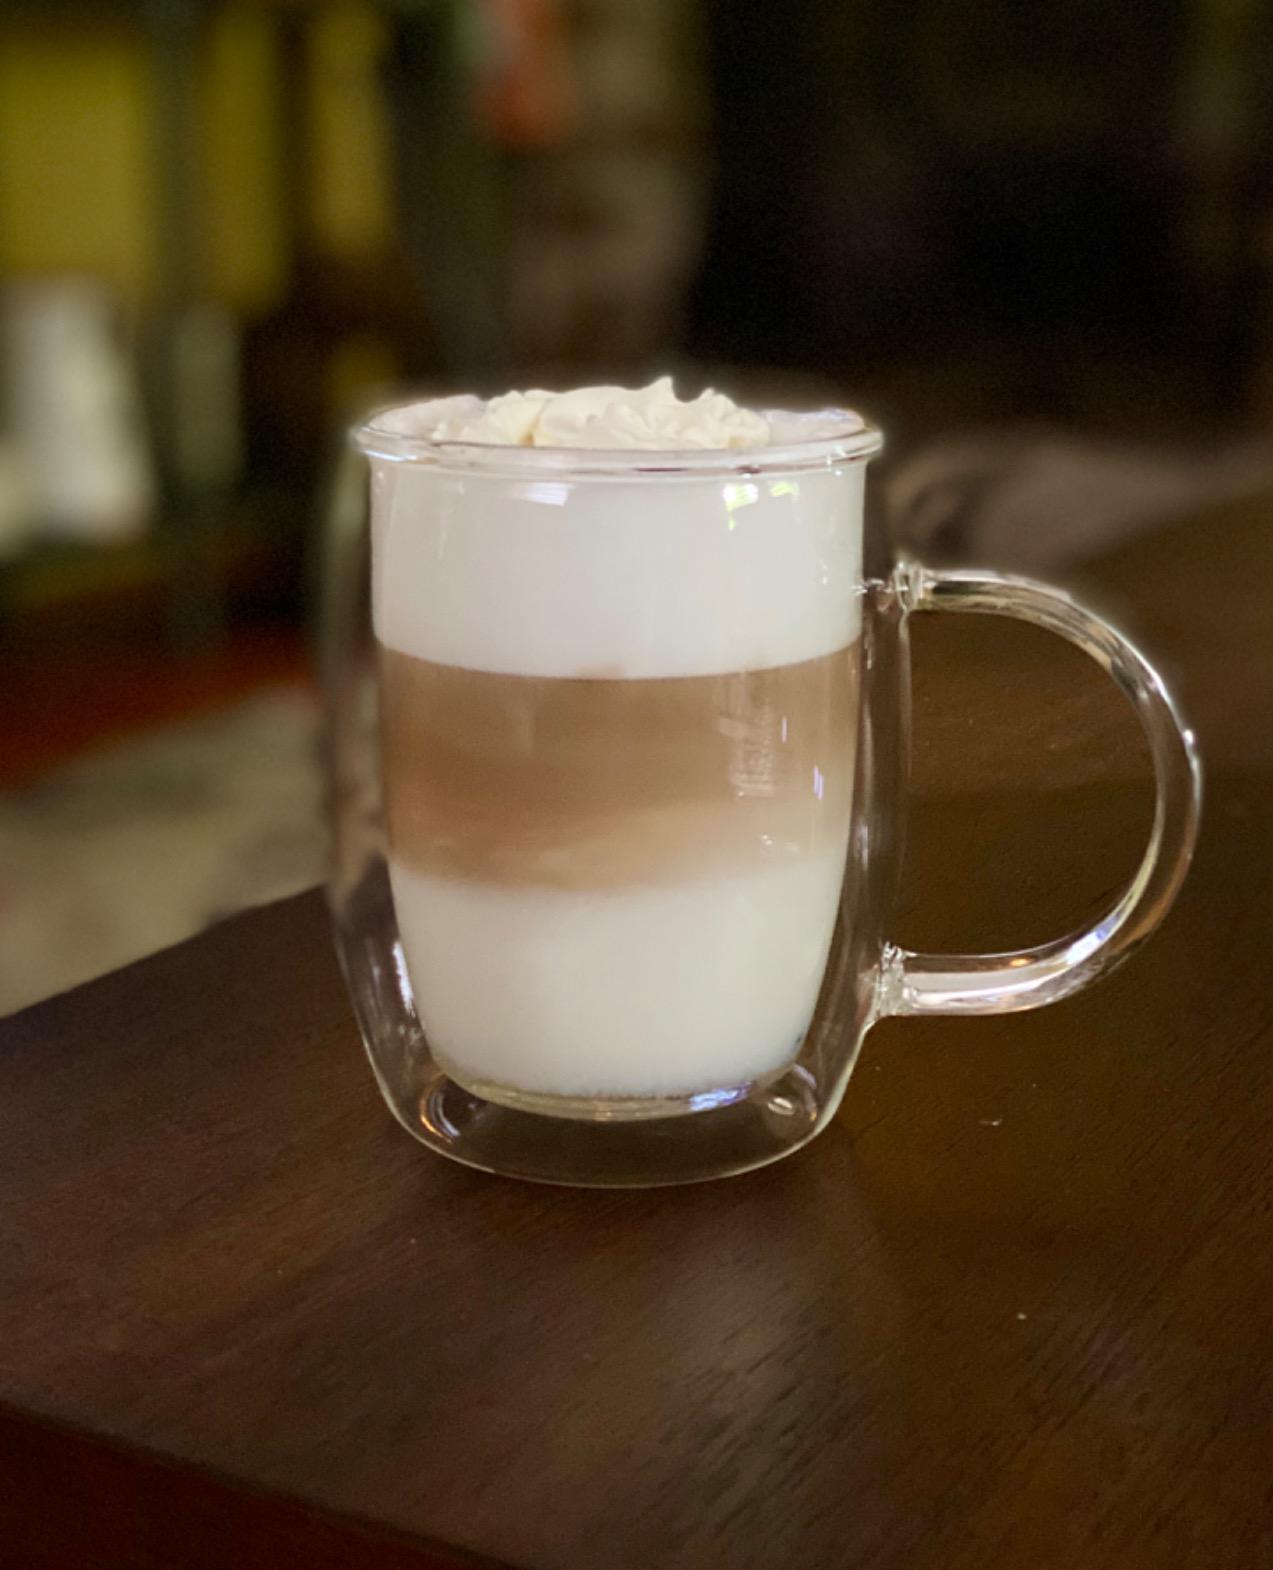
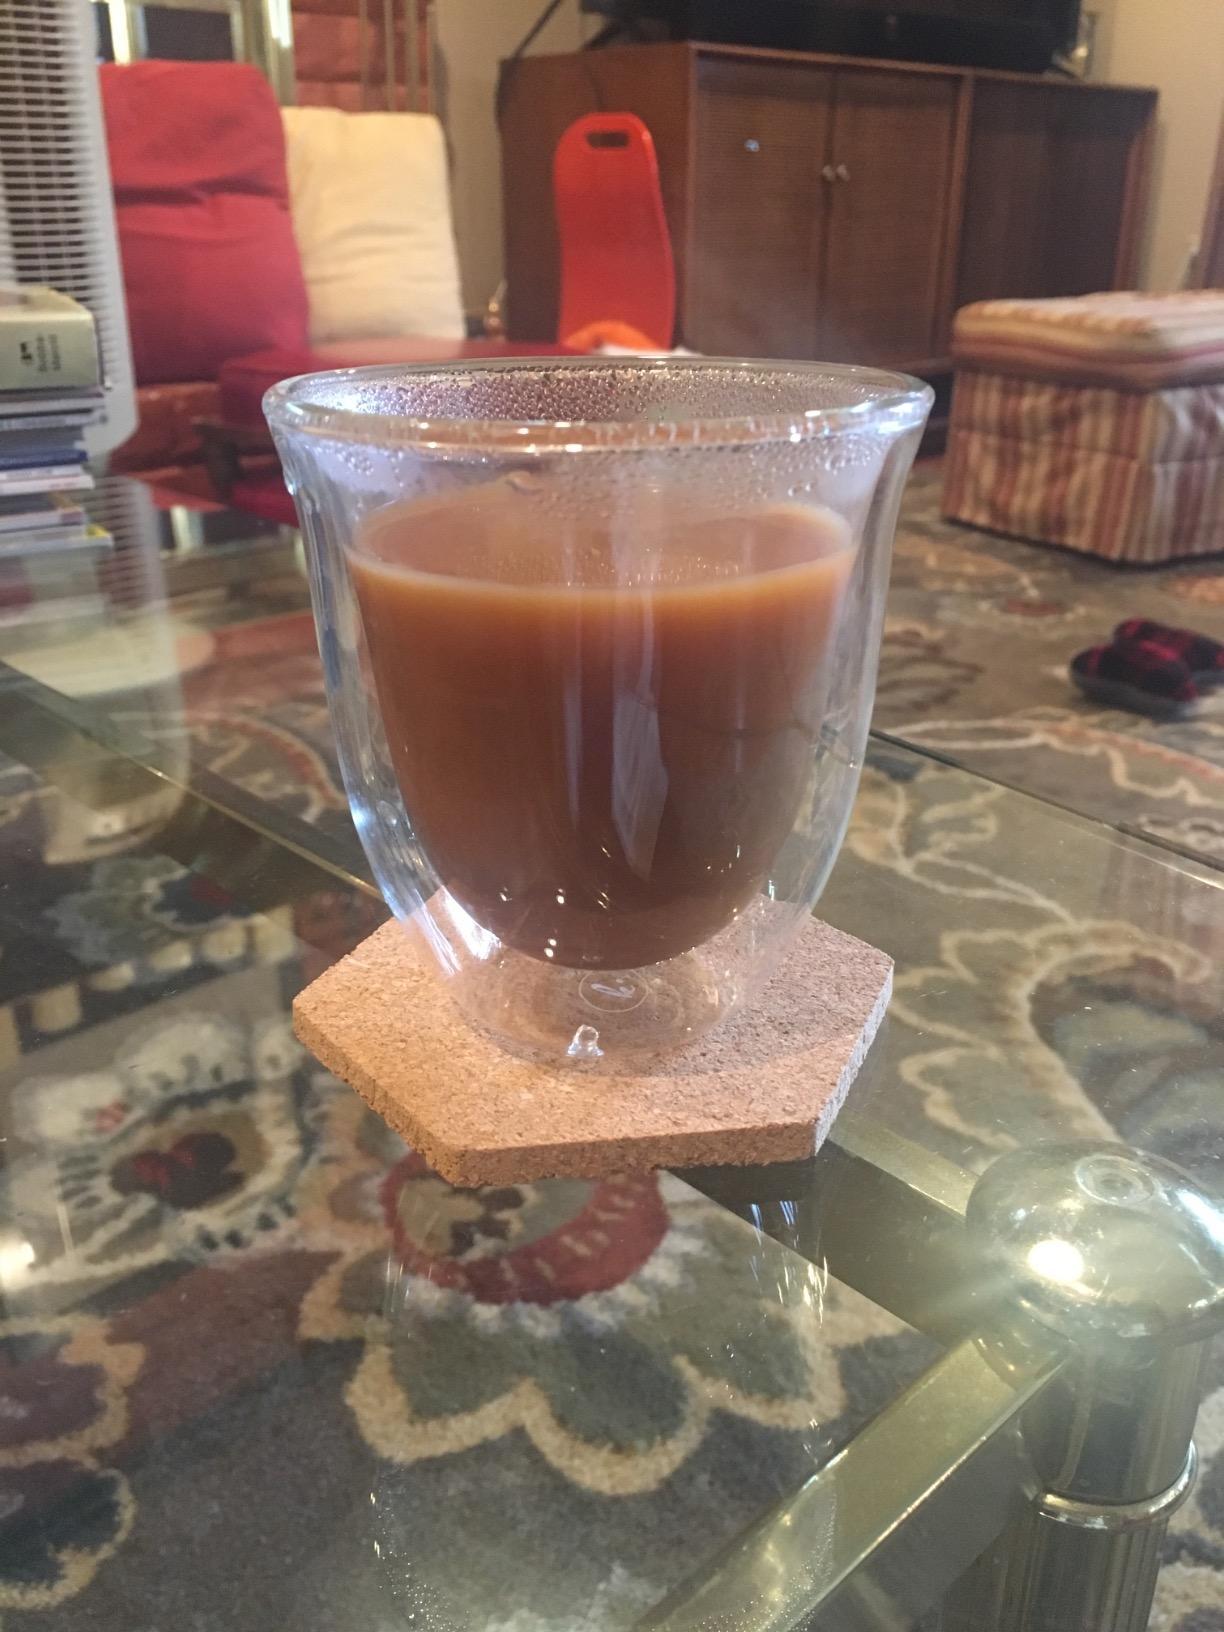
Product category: items_mug
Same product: no